HM Prison Wormwood Scrubs

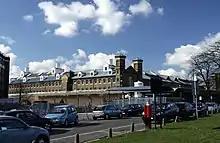
General view to the prison from park

In the 1990s, a police investigation into allegations of staff brutality resulted in the suspension of 27 prison officers and the conviction of six for assault, though three later won appeals against conviction. The Prison Service paid out more than three million pounds in out-of-court settlements with ex-prisoners who had alleged brutality. The chief inspector of prisons delivered a damning report on the conditions, in which the prison was told to improve or close.